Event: Nepal Earthquake
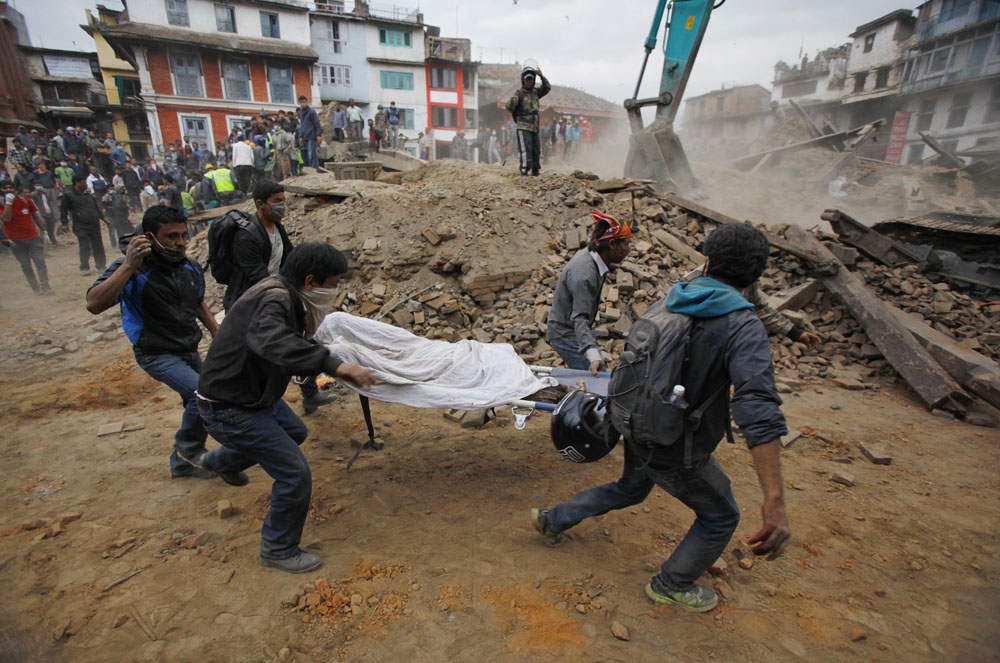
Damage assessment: damage